Régis de Trobriand

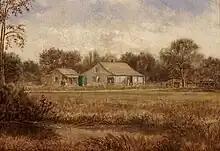
Painting of a farmhouse in Mandeville, Louisiana by Trobriand

He wrote "Vie militaire dans le Dakota, notes et souvenirs (1867–1869)" (published posthumously in 1926 (in English as "Army Life in Dakota"); and "Our Noble Blood" (published posthumously in 1997). He and his wife spent their summers alternately with their daughters, Marie Caroline Post, who lived on Long Island in Bayport, New York; and Beatrice Stears, who lived in France. With increasing age, he made his last trip to France in 1891.